Arab Socialist Ba'ath Party – Iraq Region

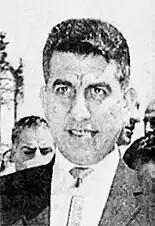
Rikabi was one of the leading figures in early Ba'athist history

The Iraqi Regional Branch of the Ba'ath Party was established in 1951 or 1952. Some historians claim that the Iraqi Regional Branch was established by Abd ar Rahman ad Damin and Abd al Khaliq al Khudayri in 1947 after their return from the founding congress of the Ba'ath Party held in Damascus, Syria the same year. In another version, Fuad al-Rikabi established the Iraqi Regional Branch in 1948 with Sa'dun Hammadi, a Shia Muslim, but became secretary of the Regional Command in 1952.